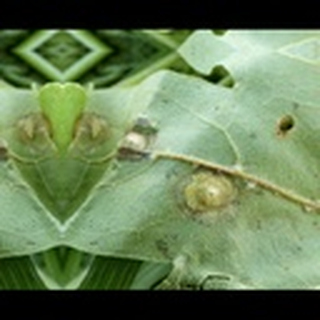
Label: cotton_target_spot